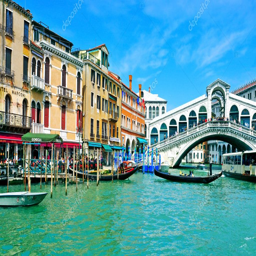
tourist attraction -- stock photo #